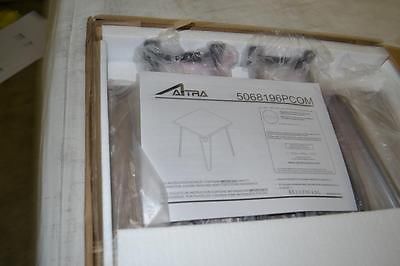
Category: table